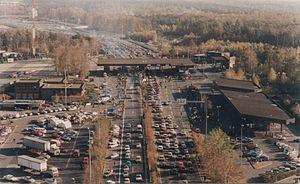
1989 est une année commune commençant un dimanche.